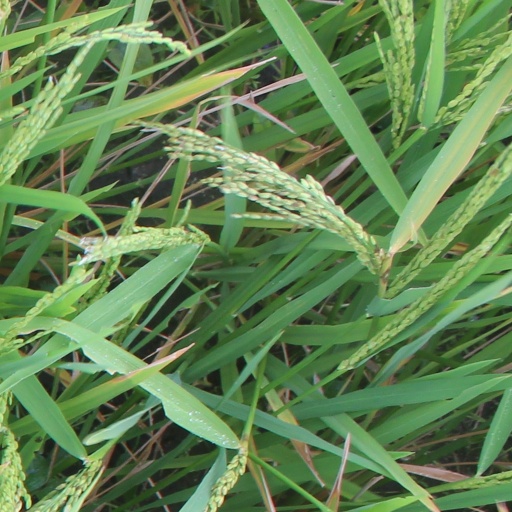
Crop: rice